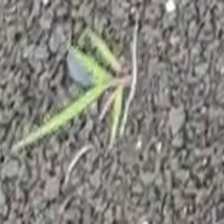
Weed species: Digitaria_SP_(Digitaria Sanguinalis )